Last Resort (video game)

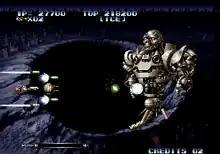
Brucken, the first boss

The object of the game is to fight through five stages (twice) and destroy the end stage bosses by aiming for their weak points. The player controls a cyber jet and (once procured) an indestructible robot drone which acts both as a shield against small projectiles (similar to the Dino 246 drone in "Pulstar" and "Blazing Star") and an additional weapon with multi-directional fire and concussion launch capabilities. The robot drone can be toggled to a stoptrack position or to rotate around the cyber jet. The cyber jet can be upgraded with three levels of three types of firepower and faster jet speed by collecting the corresponding power-ups.